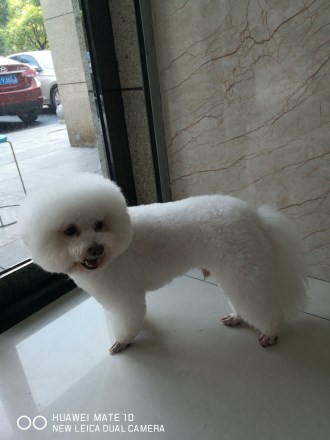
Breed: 3083-n000117-Bichon_Frise